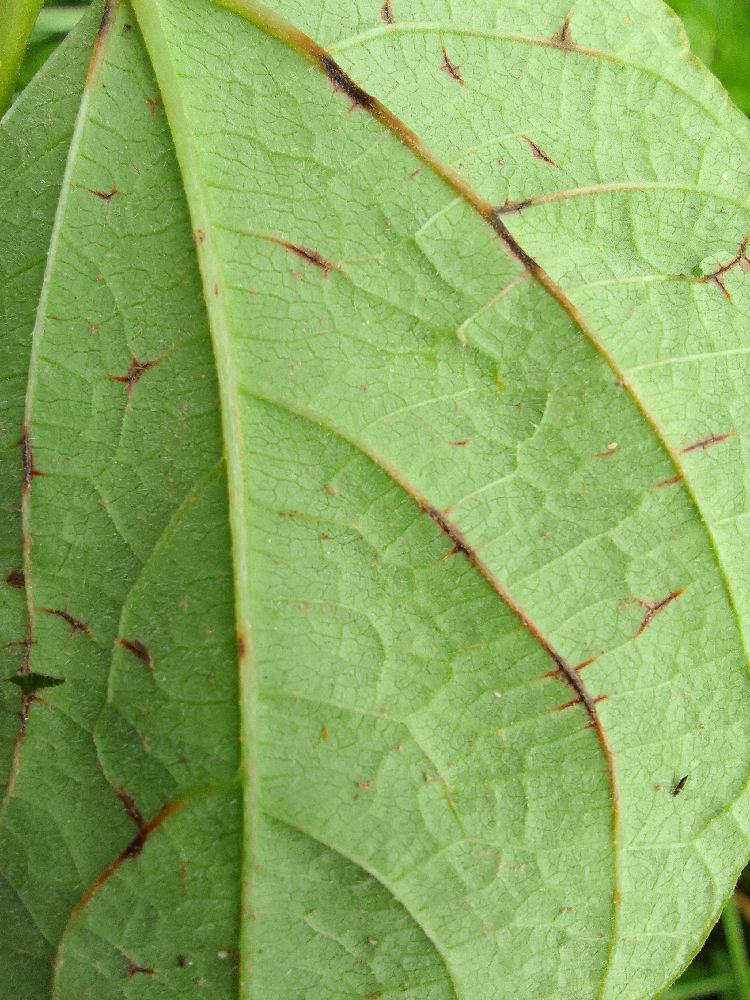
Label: anthracnose